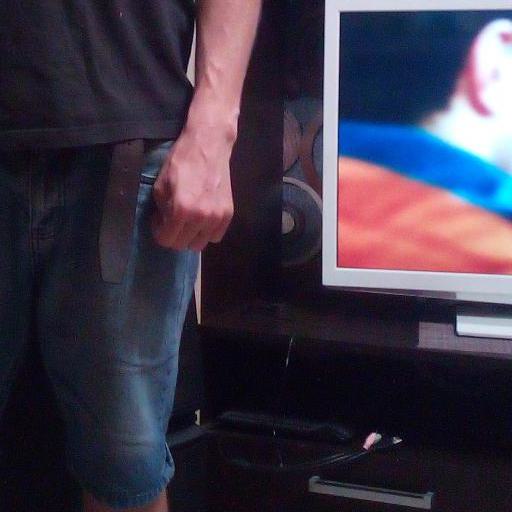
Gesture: no_gesture